Giovanny Gallegos

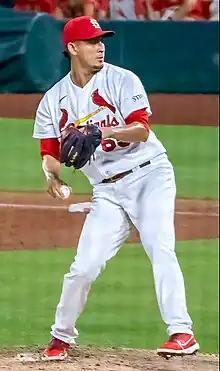
Gallegos with the St. Louis Cardinals in 2023

Giovanny Gallegos (born August 14, 1991) is a Mexican professional baseball pitcher in the Los Angeles Dodgers organization. He has previously played in Major League Baseball (MLB) for the New York Yankees and St. Louis Cardinals. Gallegos made his MLB debut in 2017 with the Yankees and also pitched for them in 2018 before being traded to the Cardinals.